Broc

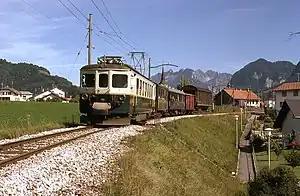
A train on the Bulle–Broc railway line in 2010

Broc has two stations on the Bulle–Broc railway line: and . RER Fribourg services operate from Broc to via . Transports publics Fribourgeois operates bus services as well.